EKhenana Commune

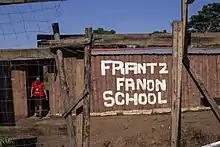
The Frantz Fanon School at eKhenana, Durban.

Inspired by a visit by Brazil's Movimento dos Trabalhadores Rurais Sem Terra (Landless Workers Movement), the community decided to turn the settlement into a productive commune where they collectively produce and share food. They began a communal vegetable garden, a collectively run chicken farm and build a community hall and communal kitchen. They also set up a collectively run spaza shop where they sold basic items for everyday use as well as produce from the garden.